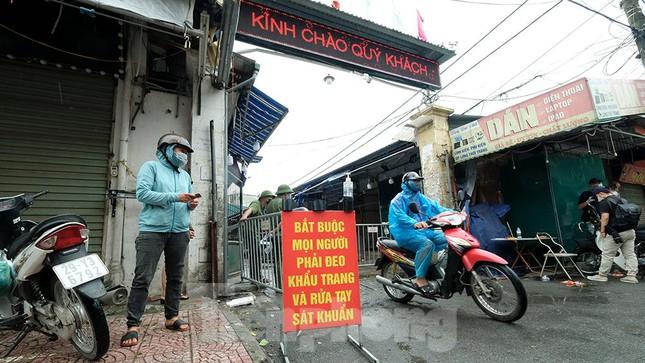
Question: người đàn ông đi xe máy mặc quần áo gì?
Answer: một bộ đồ bảo hộ